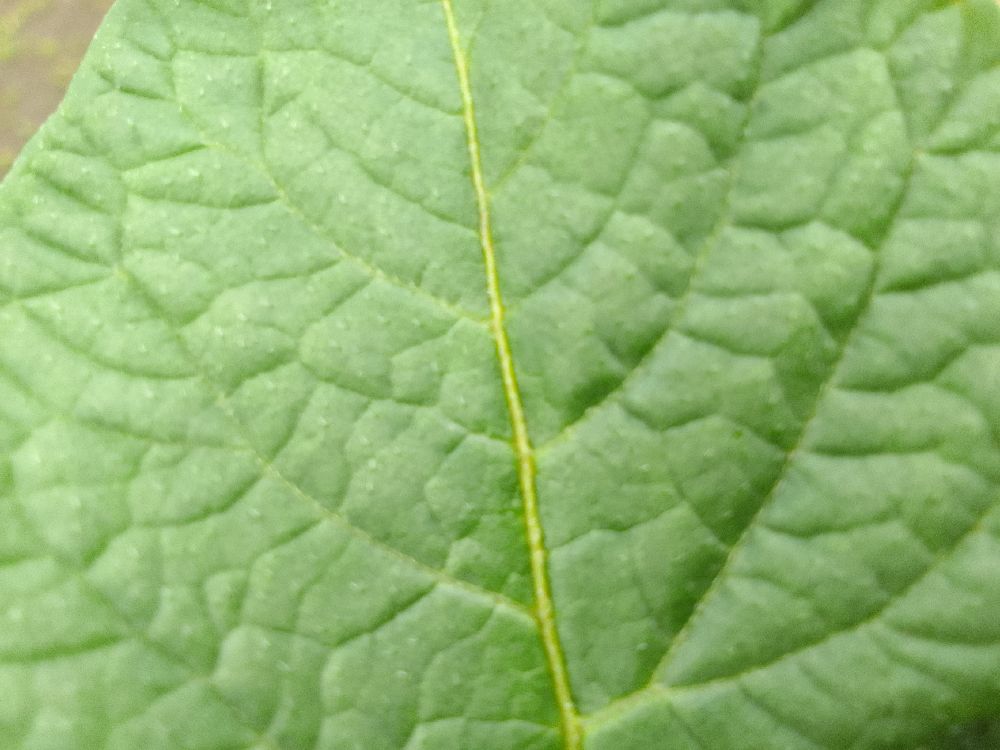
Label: Healthy